Monte Carlo

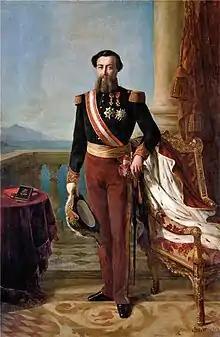
Charles III of Monaco was responsible for turning the Monte Carlo district and Monaco into a thriving town.

In 1856, Charles III of Monaco granted a concession to Napoleon Langlois and Albert Aubert, to establish a sea-bathing facility for the treatment of various diseases, and to build a German-style casino.